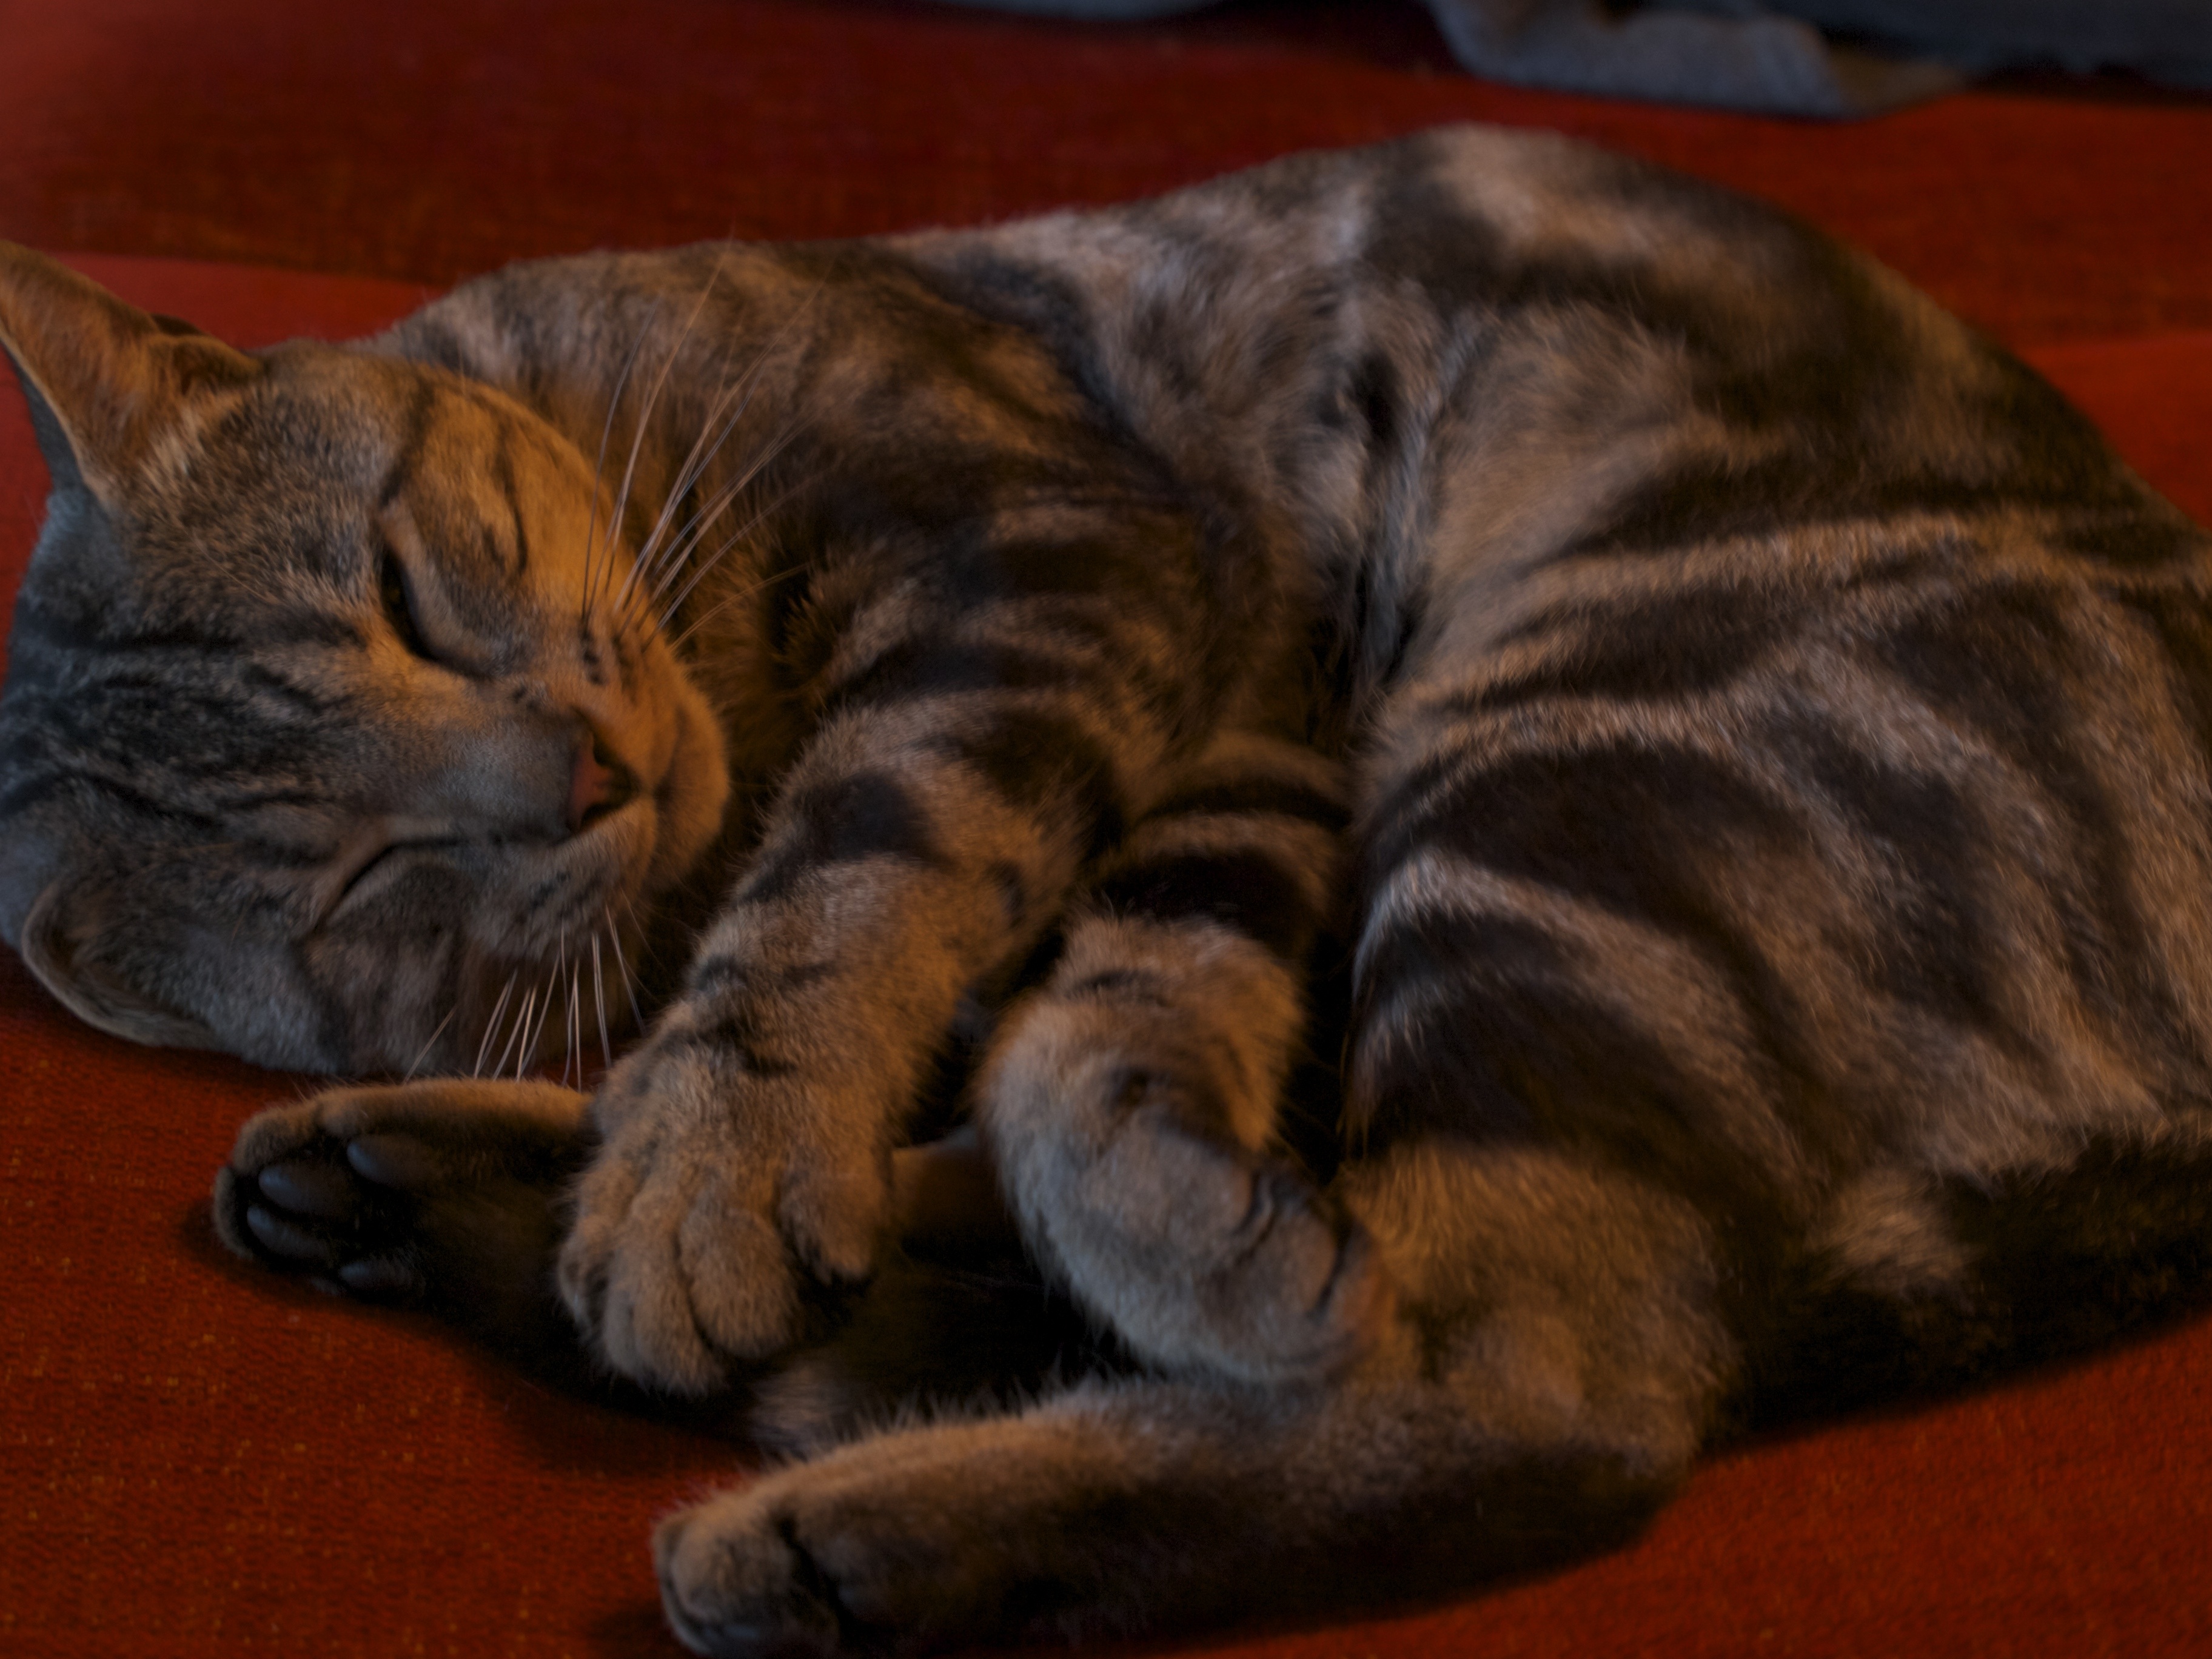
kitten, cat, mammal, nap, whiskers, grey, sleep, ball, vertebrate, gutter, sleeps, tabby cat, bengal, european shorthair, elongate, small to medium sized cats, cat like mammal, domestic short haired cat, toyger